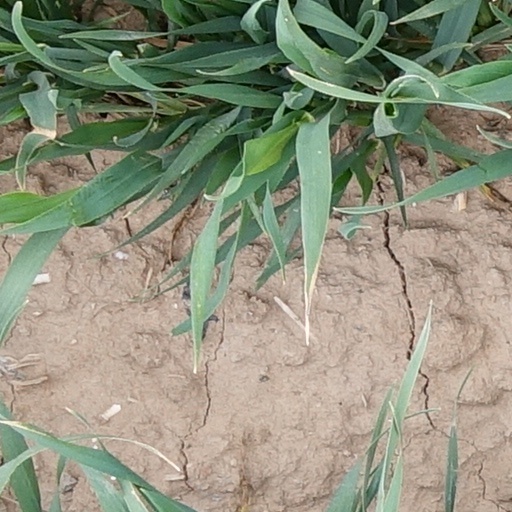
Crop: wheat